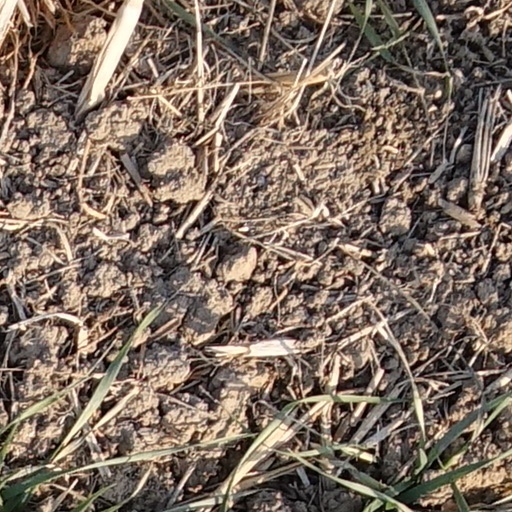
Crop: wheat